Novara FC

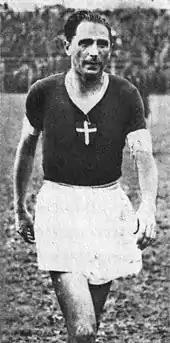
Italy's and club's legend Silvio Piola spent 7 seasons with Novara in the post–World War II era

During these years of staying in the top flight, Novara had Silvio Piola to thank. His many goals (which at the end of his career was over 300), made a huge contribution to the cause of Novara. Following his death in 1996, the stadium at which Novara play was dedicated in his name.